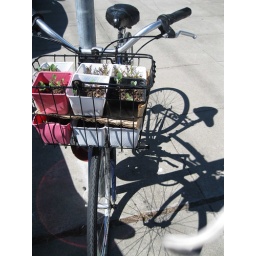
Cabbage, Chinese kale, red mustard in bicycle basket